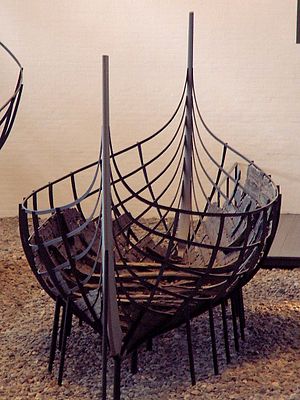
Skuldelev-skibene / Beskrivelse / Skuldelev 6
Skuldelev 6.
Skuldelev-skibene er en betegnelse for fem vikingeskibe, der blev fundet i Roskilde Fjord i Peberrenden ved Skuldelev omkring 20 km nord for Roskilde. I 1962 blev de sunkne skibe udgravet over fire måneder. De var fra 1000-tallet. De var tilsyneladende sænket for at forhindre angreb fra havet mod Roskilde.